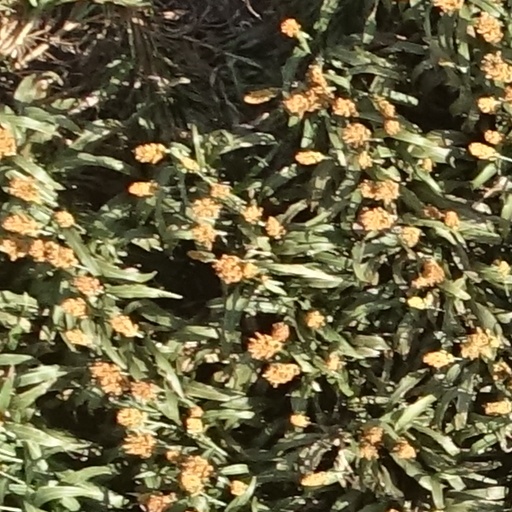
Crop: sorghum